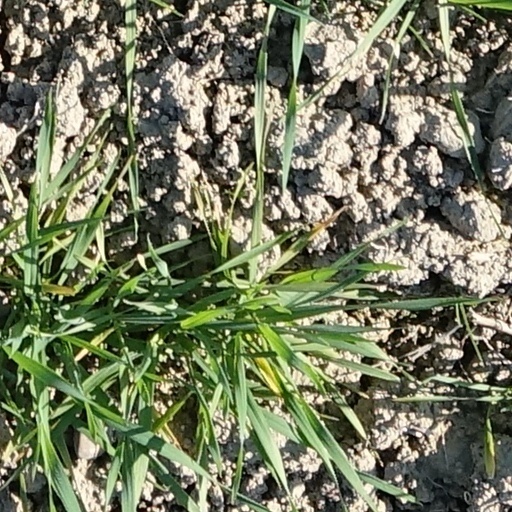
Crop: wheat